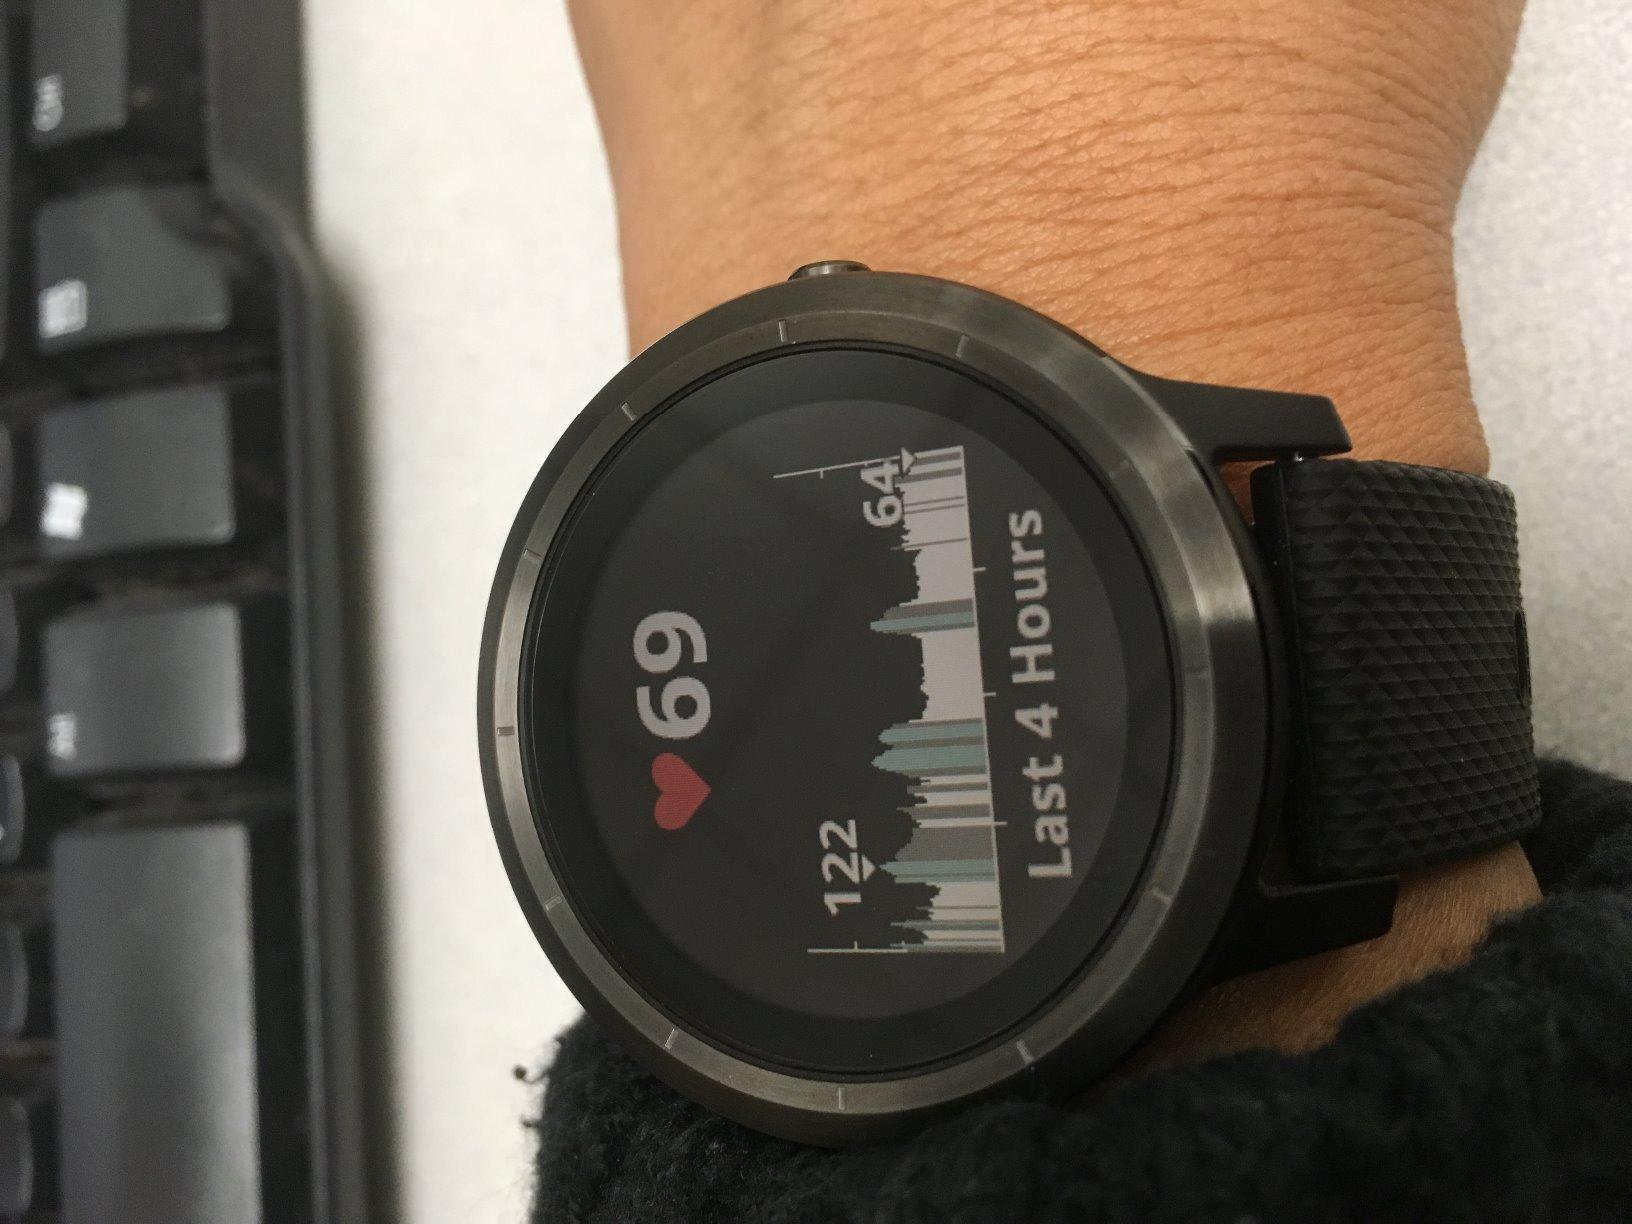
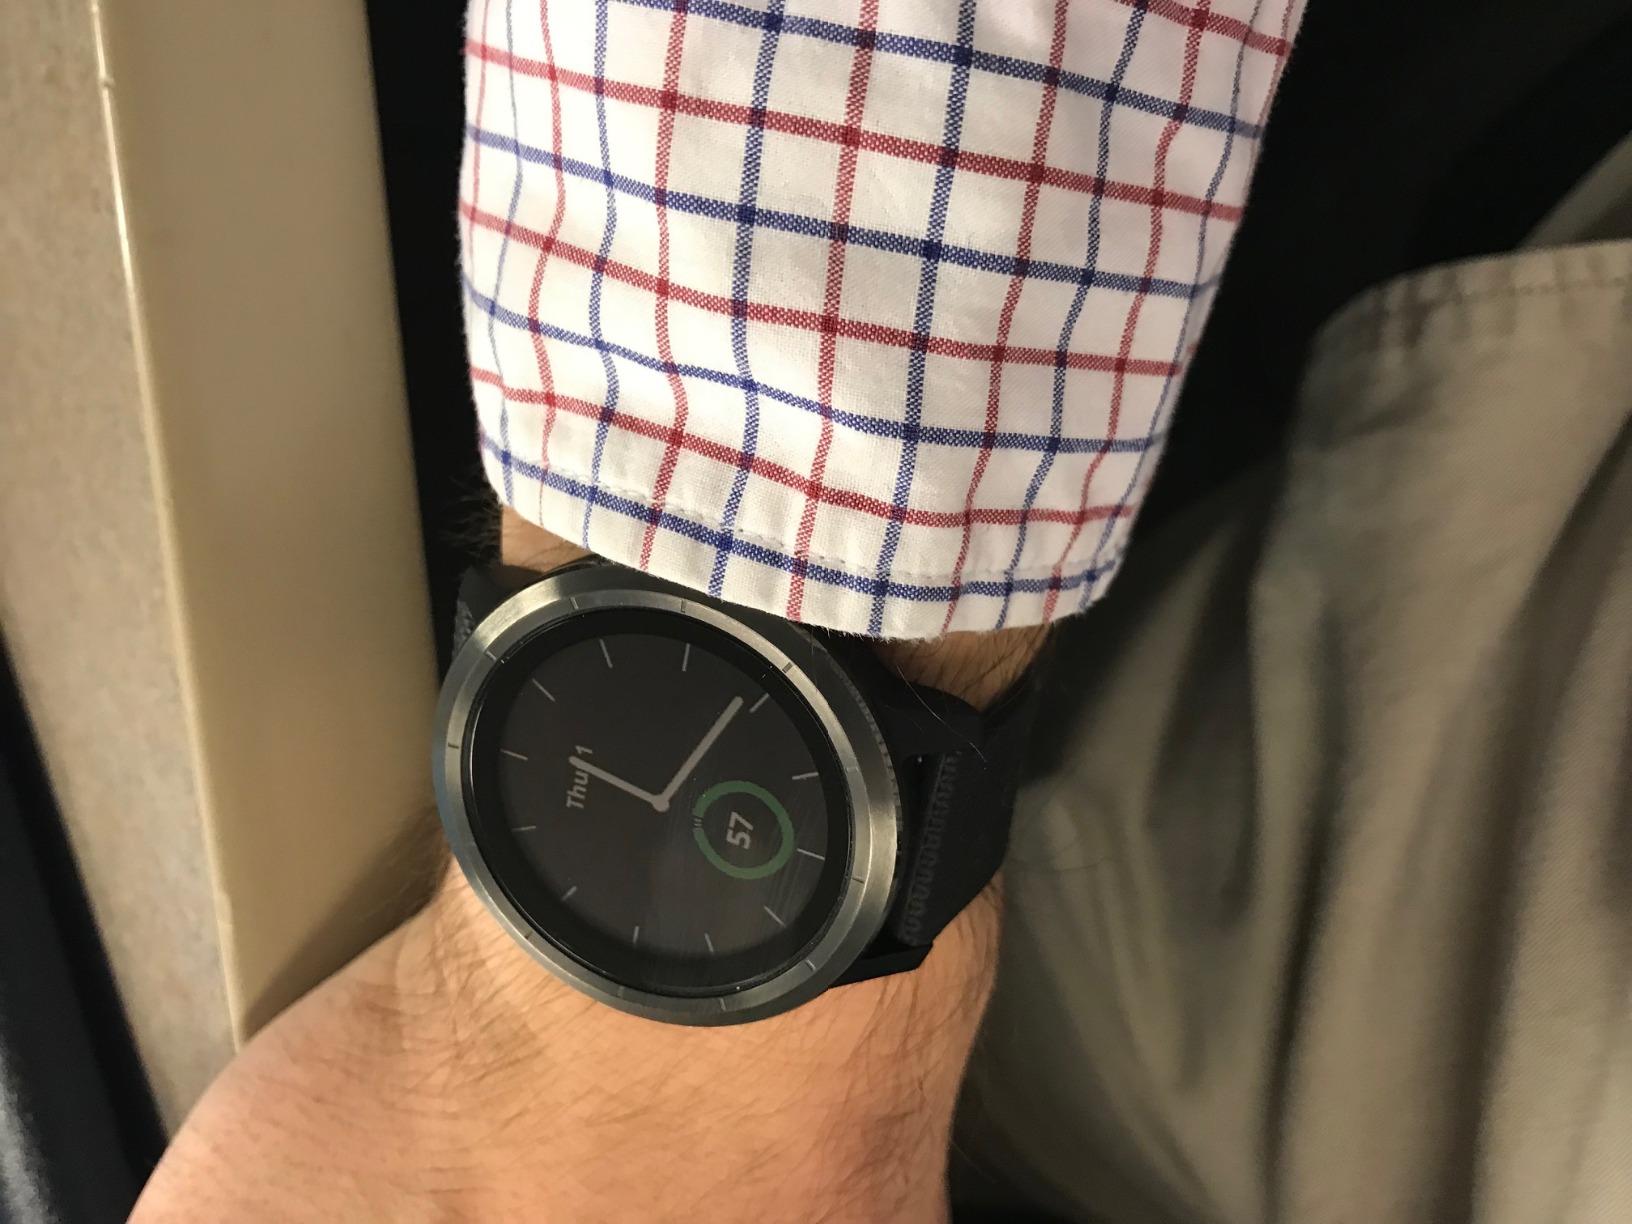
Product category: smartwatch
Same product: yes